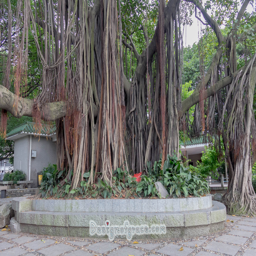
stone benches made around the base of the huge tree